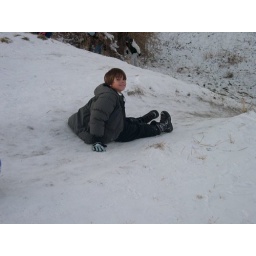
this is a great sledding hill we have by our house